Wedding Bell Blues

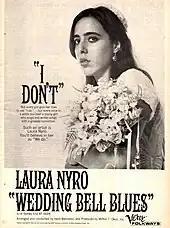
Promotional poster for Nyro's 1966 single release

Nyro wrote "Wedding Bell Blues" at the age of 18 as a "mini-suite". The lyrics were inspired by an affair that actor and nightclub owner Bill Carter had in the 1950s with singer Helen Merrill, the mother of Nyro's good friend Alan Merrill. The song originally featured several dramatic rhythmic changes—a trait Nyro explored on future albums. It was recorded in 1966 for Verve Folkways on her debut album "More Than a New Discovery". Arranger Herb Bernstein did not allow Nyro to record her original arrangement, which led to the artist more or less disowning the entire album.